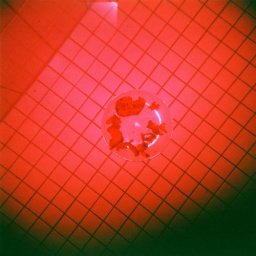
Some chicken tenders sitting on a plate in the bathroom. I put them there for this picture.